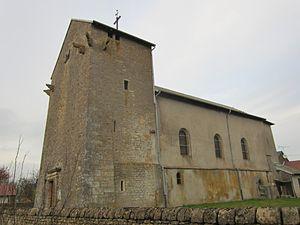
Bazailles est une commune française située dans le département de Meurthe-et-Moselle en région Grand Est.